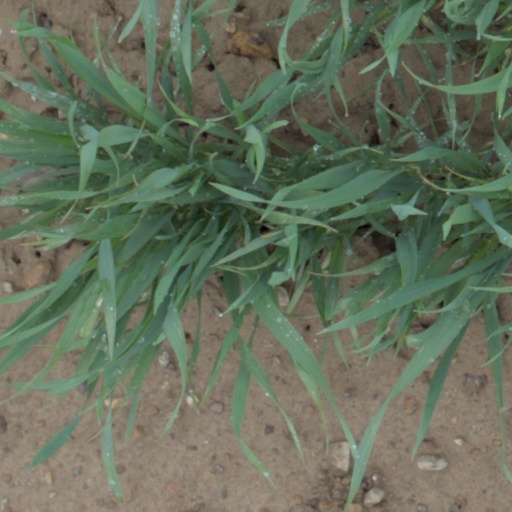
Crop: wheat